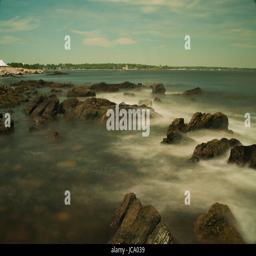
a long - exposure photograph of the landscape taken